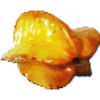
Label: Carambula 1